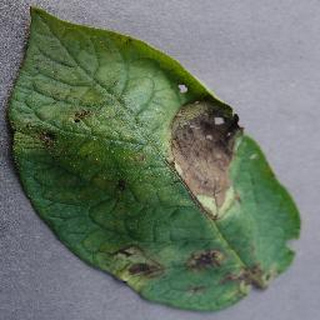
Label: potato_late_blight